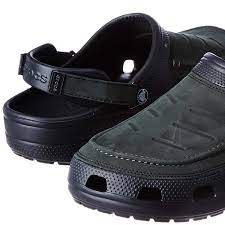
Label: Clog